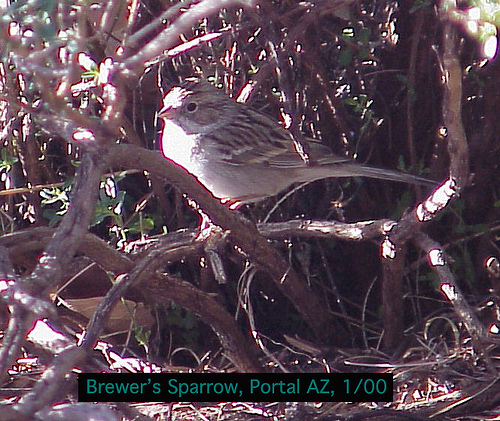
the bird has gray throat, breast, belly and rectrices, and brown beak, tarsus and feet, it has small beak when compared to its body size.
the sparrow's wingbars are striped and the breast is white.
this bird has a short brown bill, a white throat, and a white eyering.
this bird has a white chest and grayish-brown feathers, with a beak that is small relative to its distended belly.
this small bird has a white breast with wings colored black, brown, and white.
this small bird has primarily brown plumage, with a white breast and pinkish beak.
mid size bird of gray color, with short beak.
a small sparrow with a short bill and white and gray covering most of its body.
a white bird with black primaries and secondaries and red bil.
this bird is grey with white and has a very short beak.
Species: Brewer Sparrow